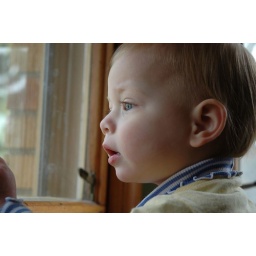
April 2006, Jessica uses her chair to stand on and look out the windows in her bedroom.